United States Court of Military Commission Review

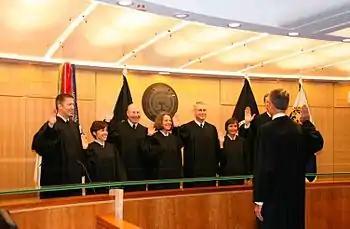
Swearing in judges on the Court of Military Commission Review. John Rolph swears in Paul P. Holden Jr., Dawn Scholz, Steven Walburn, Amy Bechtold, Steven Thompson, Lisa M. Schenck, and Eric E. Geiser.

Stephen R. Henley, the Presiding Officer in United States v. Mohamed Jawad had ruled that evidence that was the result of torture could not be used.